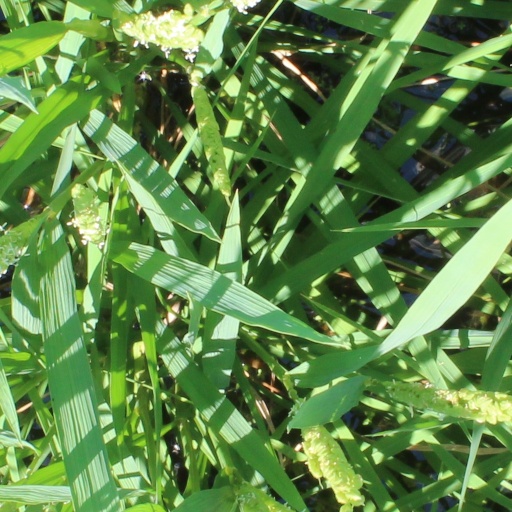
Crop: rice